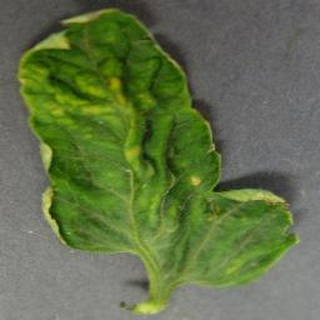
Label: tomato_yellow_leaf_curl_virus